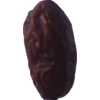
Label: images